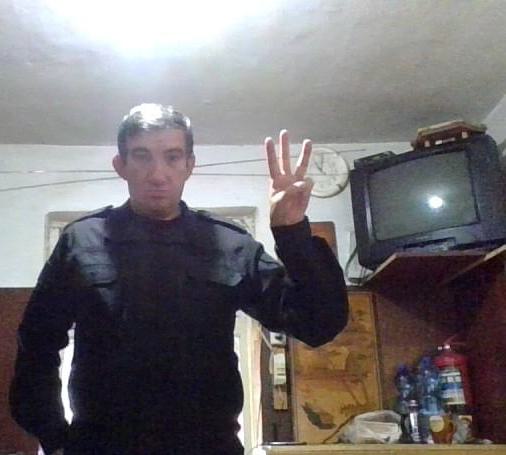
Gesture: three